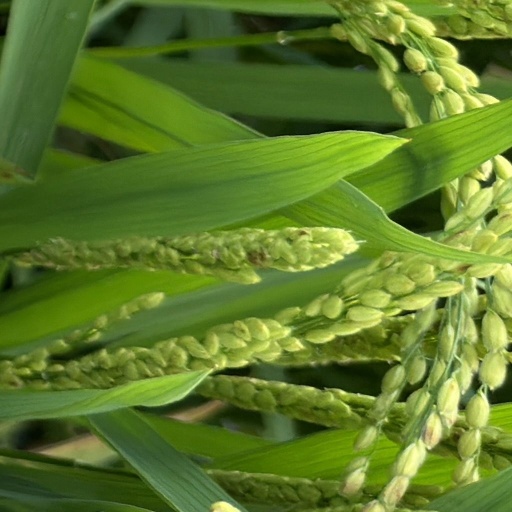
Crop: rice